Rieux o Machinagara

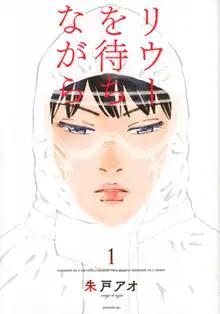
First volume cover

is a Japanese manga series written and illustrated by . It was serialized in Kodansha's manga magazine "Evening" from January 2017 to January 2018, with its chapters collected in three volumes.